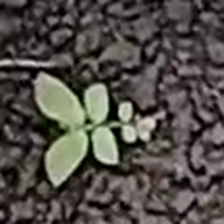
Weed species: Choti_dudhi_(Euphorbia_hirta)